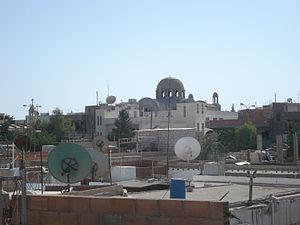
Al-Malikiyah est un chef-lieu de district situé dans la province d'Al-Hasaka en Syrie.